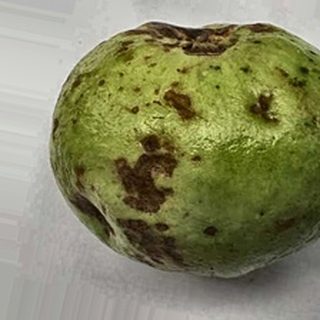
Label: guava_anthracnose